Malaysia–New Zealand relations

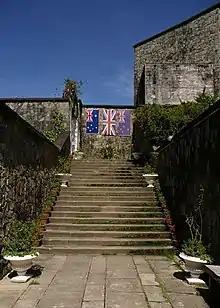
Three flags dedicated to Australian, British and New Zealanders soldiers in Kundasang War Memorial, Ranau, Sabah, Malaysia.

Official diplomatic relations between Malaysia and New Zealand has been established since 25 September 1957, with Malaysia remains as one of the oldest partner for New Zealand in Southeast Asia. The New Zealand Defence Force (NZDF) has maintained its presence since the 1950s to fight alongside its allies from the threat of communism in the Malayan Emergency, Second Malayan Emergency and Sarawak Communist Insurgency. Following the formation of the Malaysian federation, the NZDF also defended the British Malaya and Borneo from the Indonesian military infiltration.